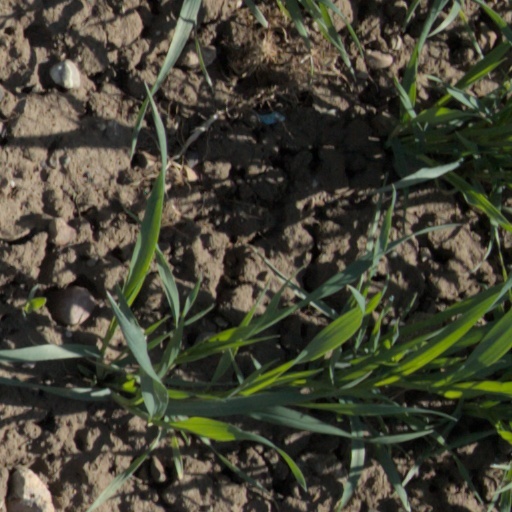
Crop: wheat